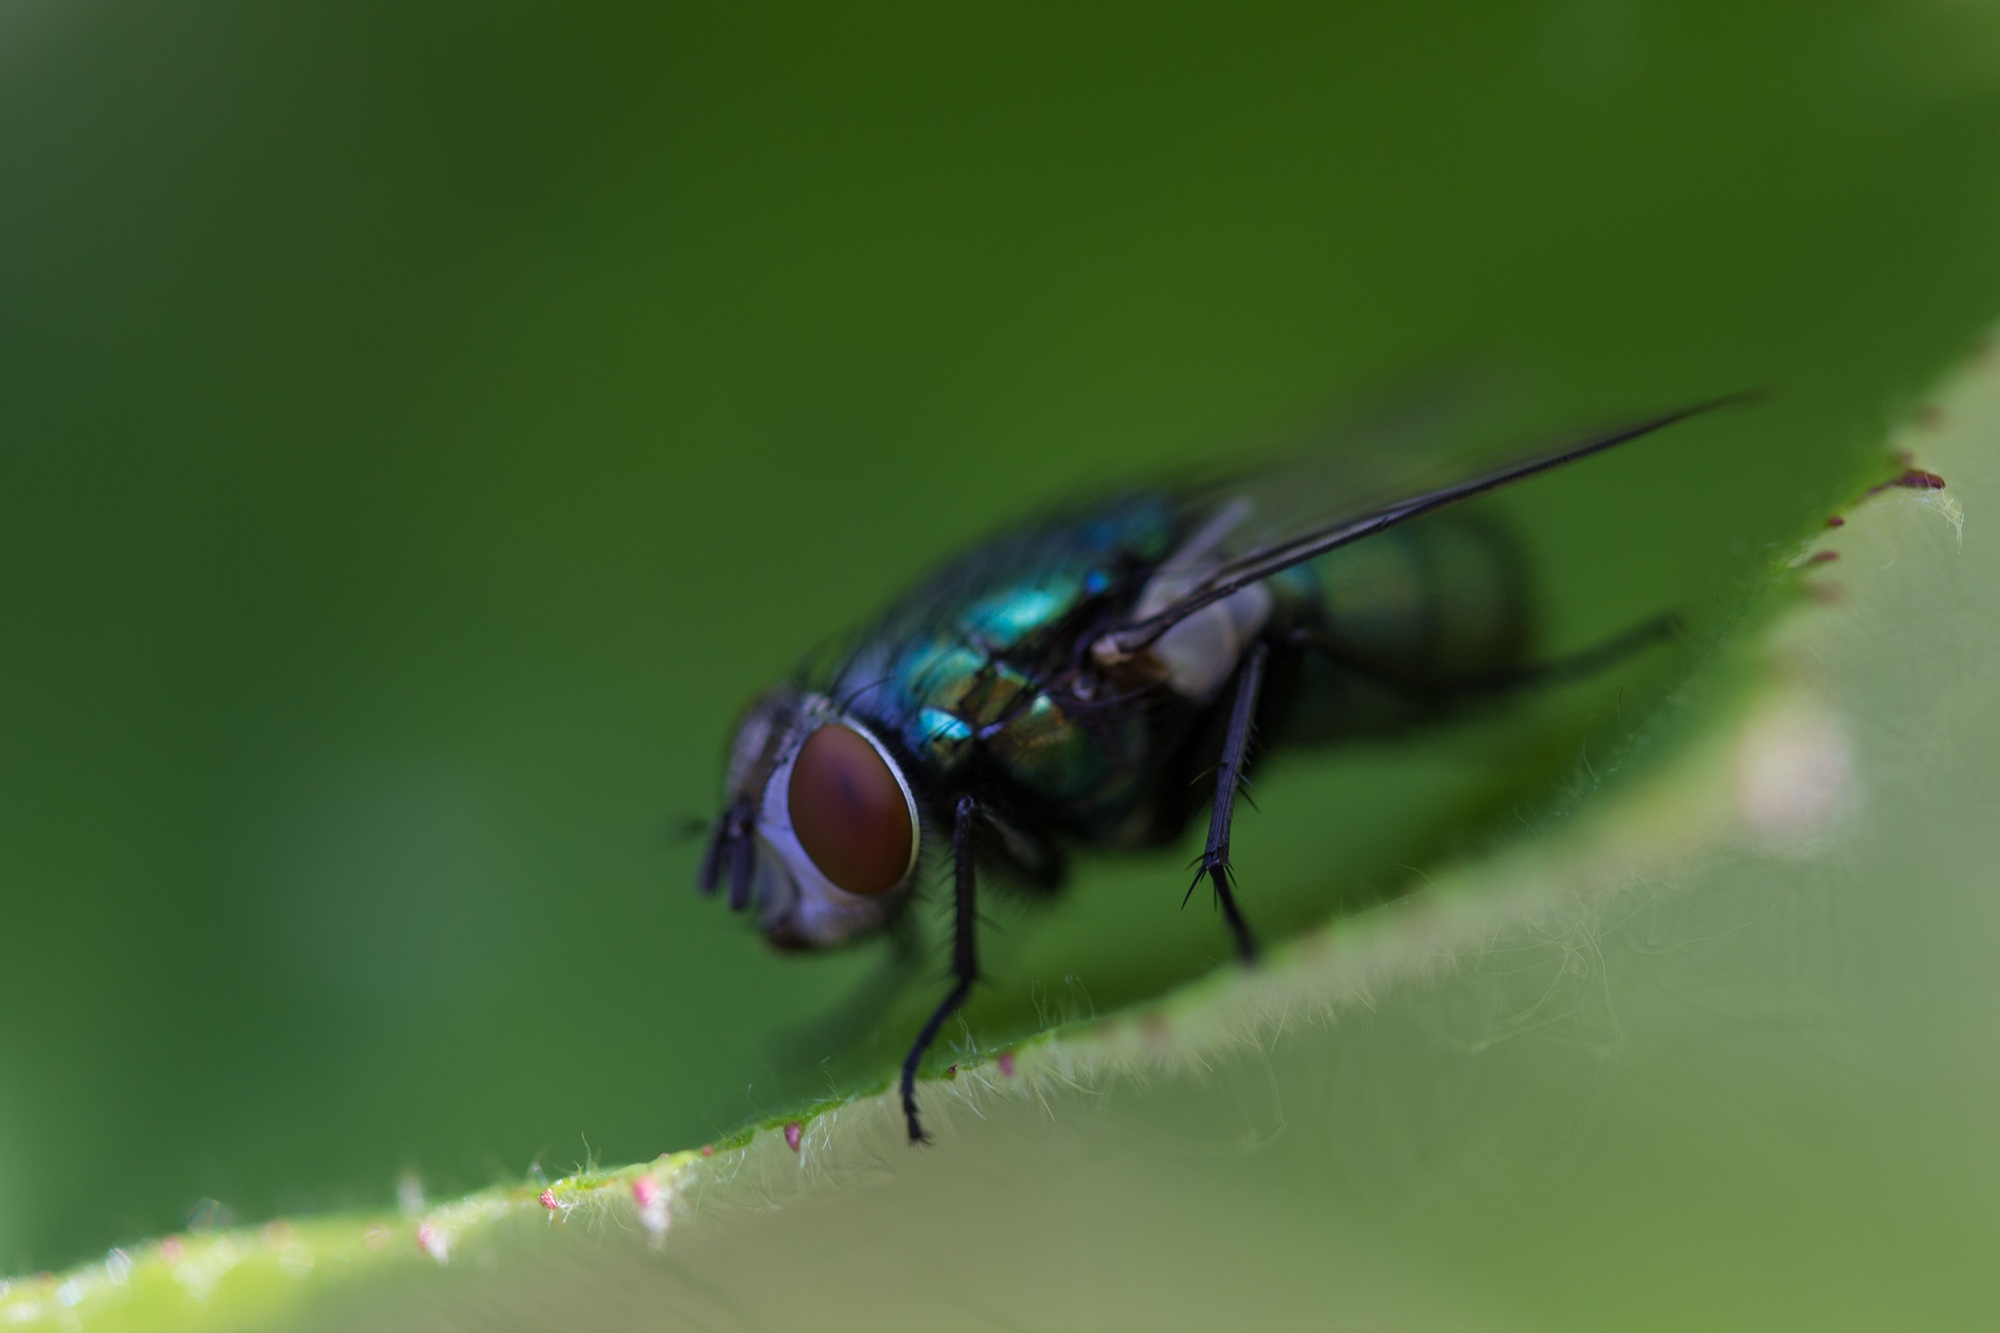
nature, wing, photography, leaf, animal, fly, summer, green, insect, macro, close, fauna, invertebrate, close up, hoverfly, free, pest, beetle, macro photography, arthropod, leaf beetle, small world, whopper, insect portrait, plant stem